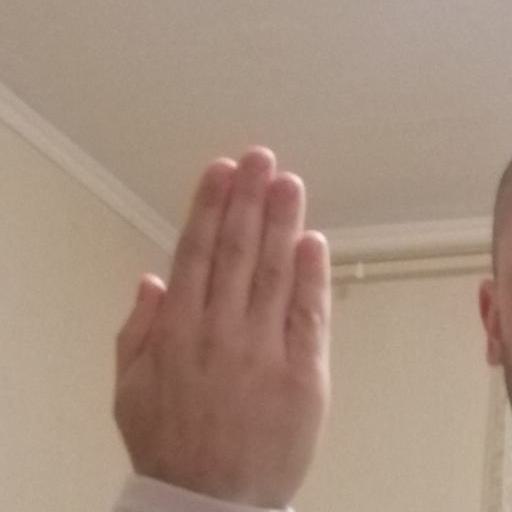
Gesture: stop_inverted